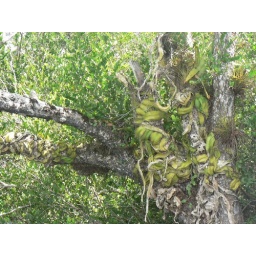
Snake cactus around tree on river